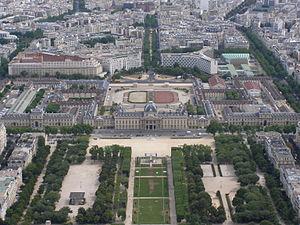
École Militaire Polski: Szkoła wojskowa w Paryżu (École Militaire)